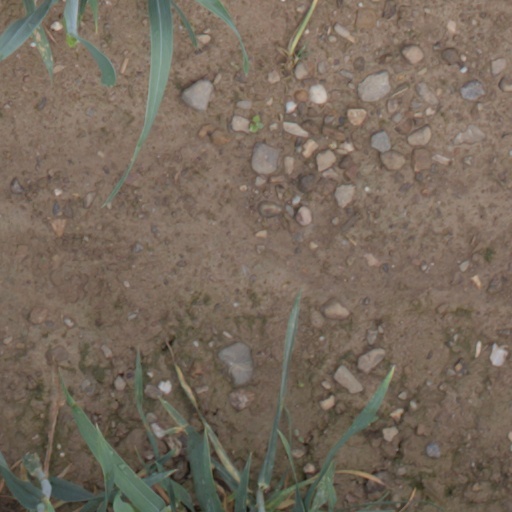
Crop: wheat